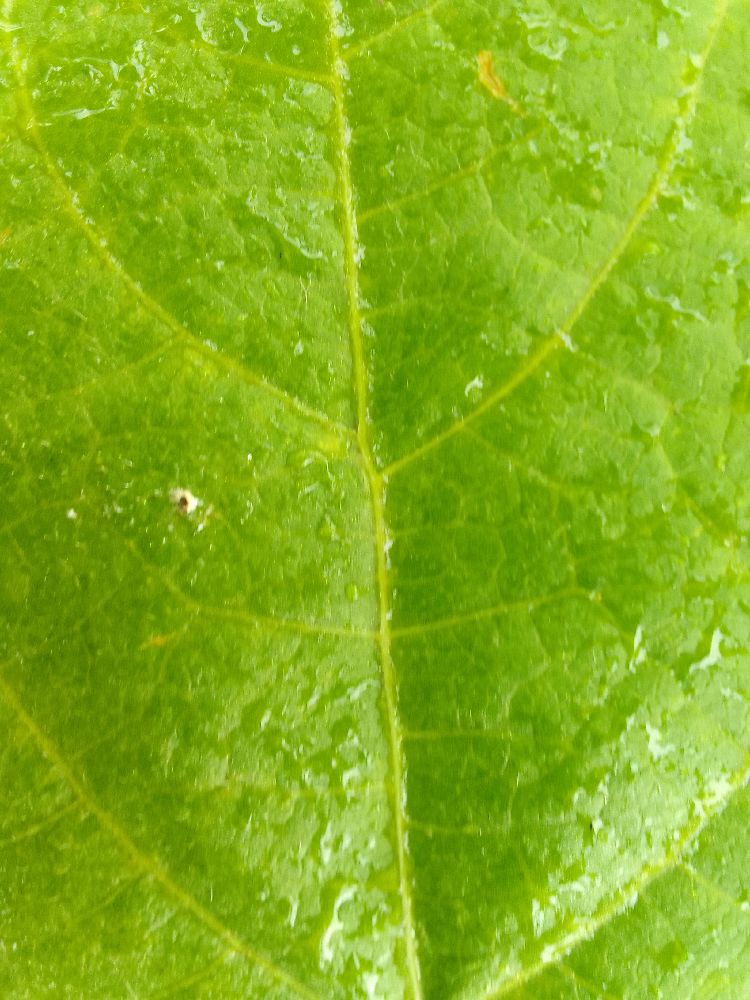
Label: healthy